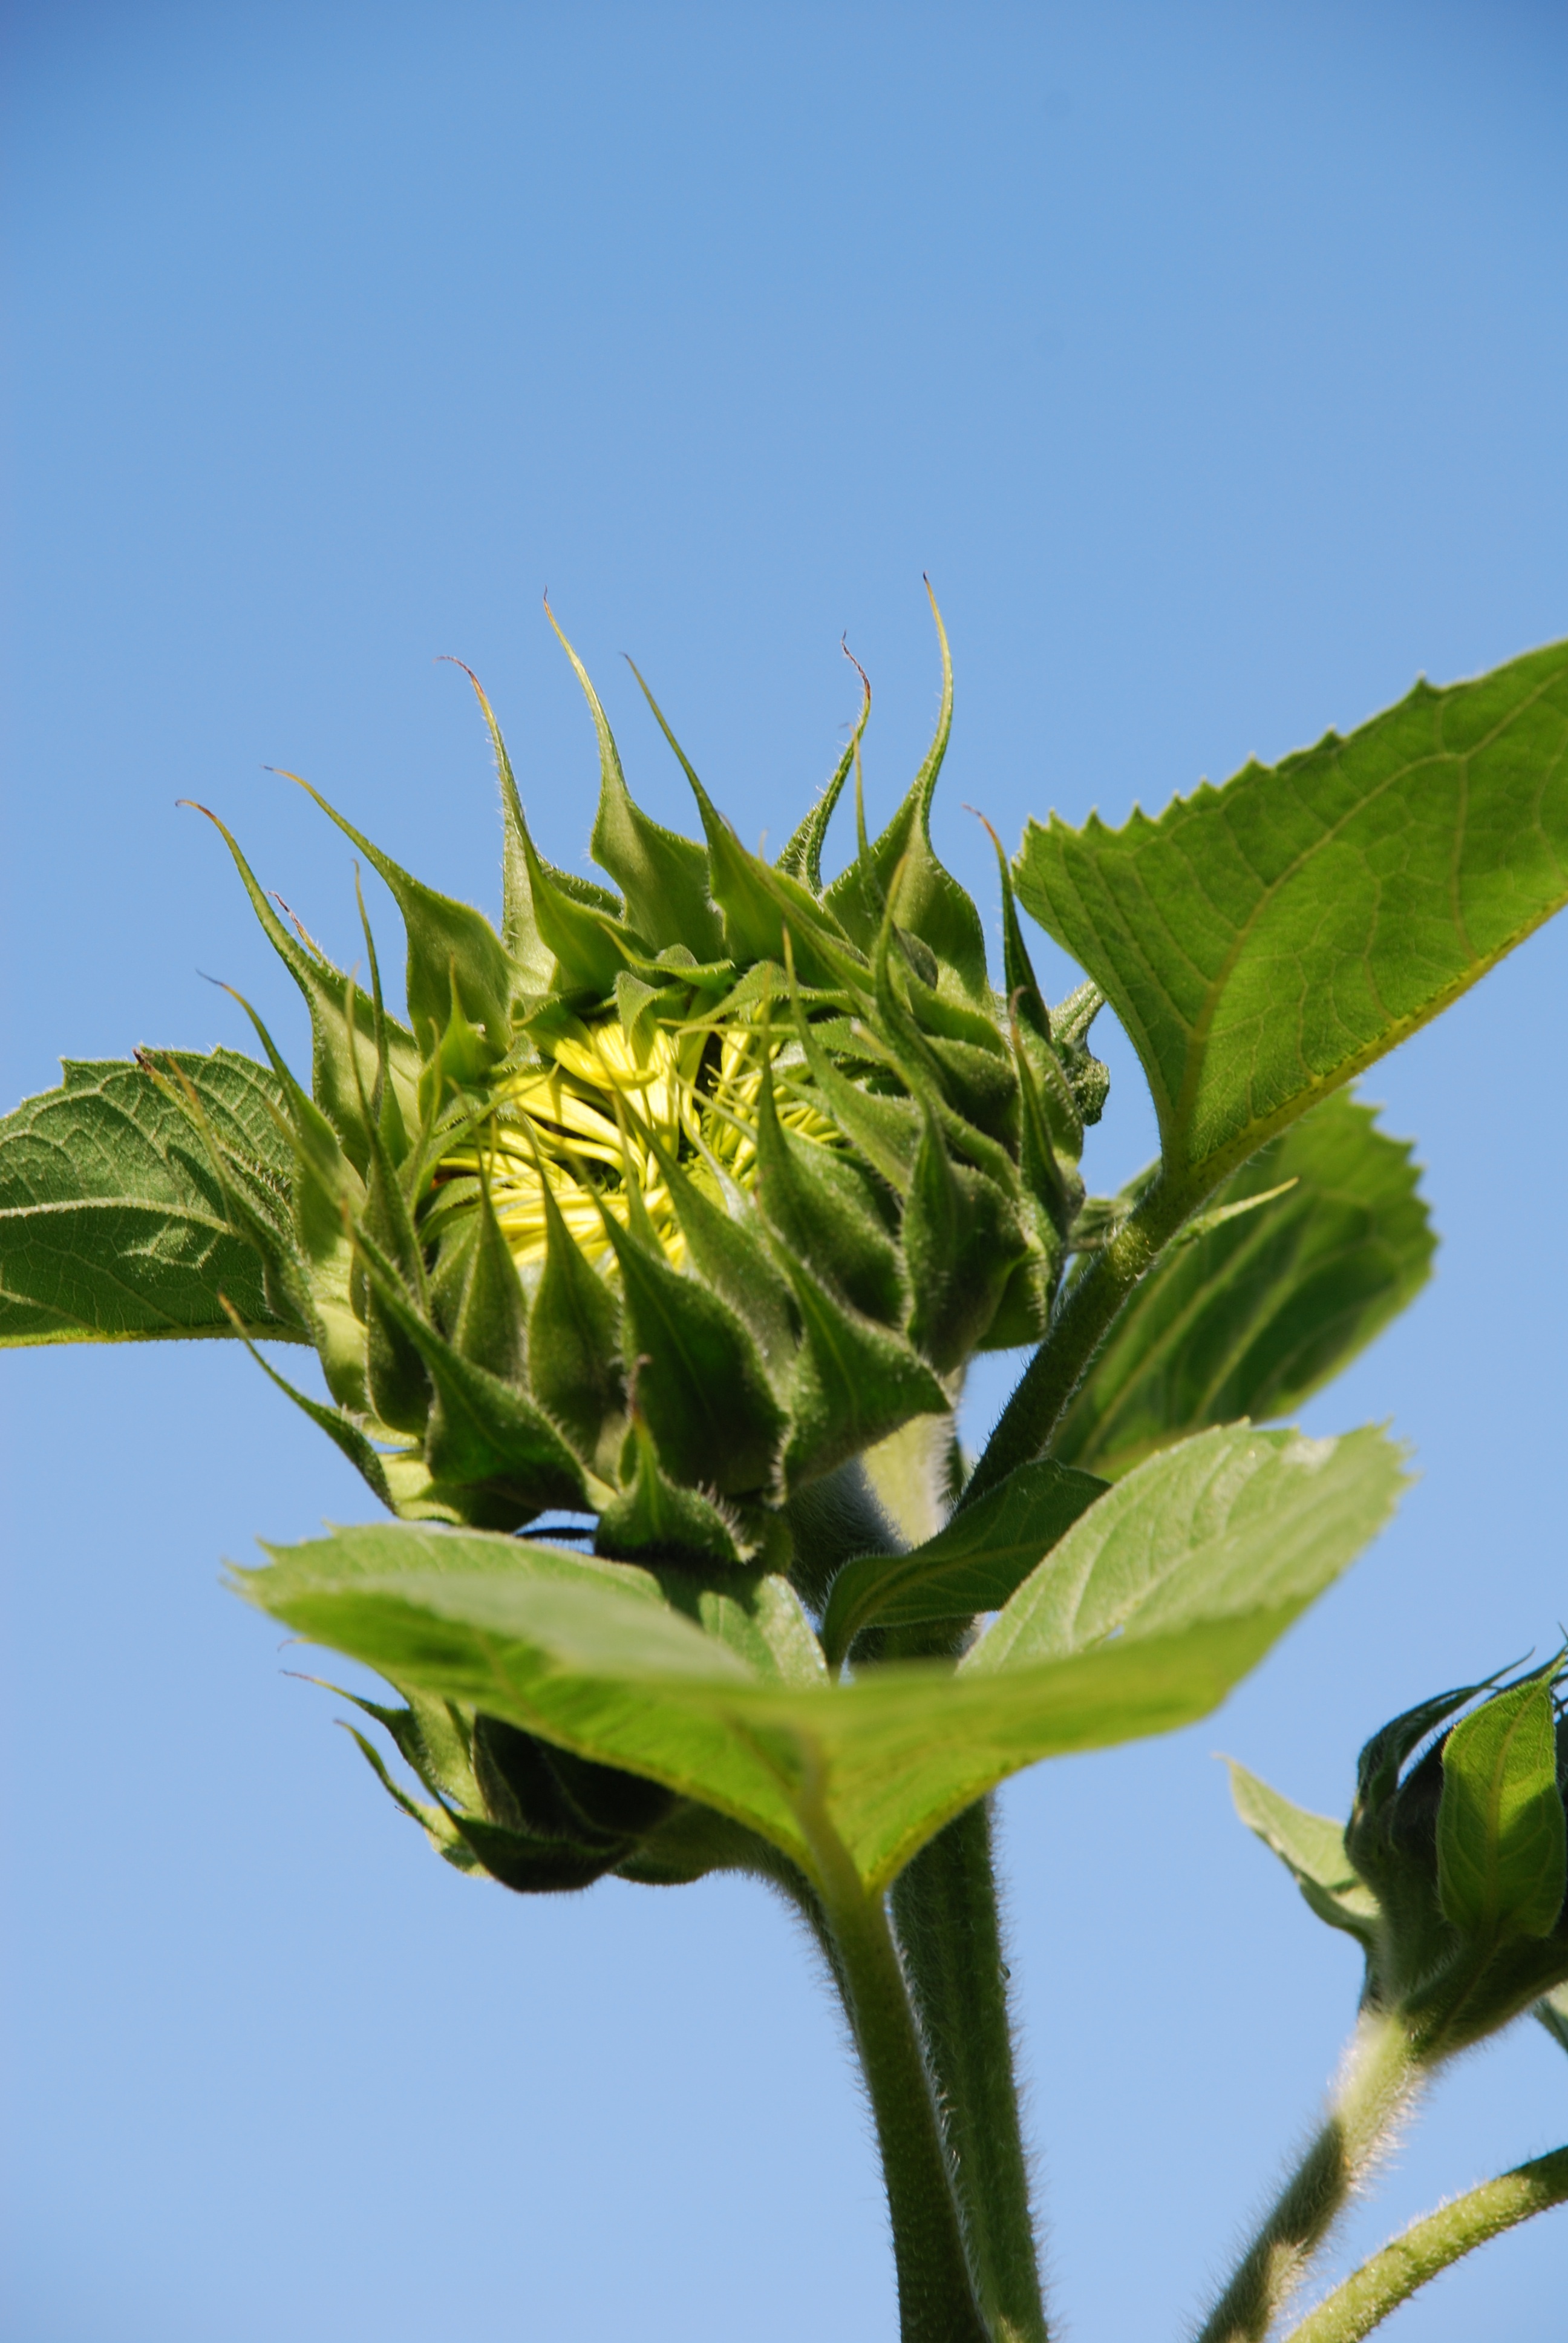
nature, plant, leaf, flower, summer, food, green, produce, vegetable, botany, blue, flora, sunflower, thistle, bud, brassica, flowering plant, daisy family, plant stem, land plant